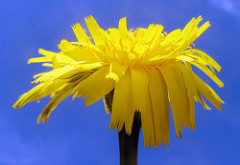
Flower: dandelion